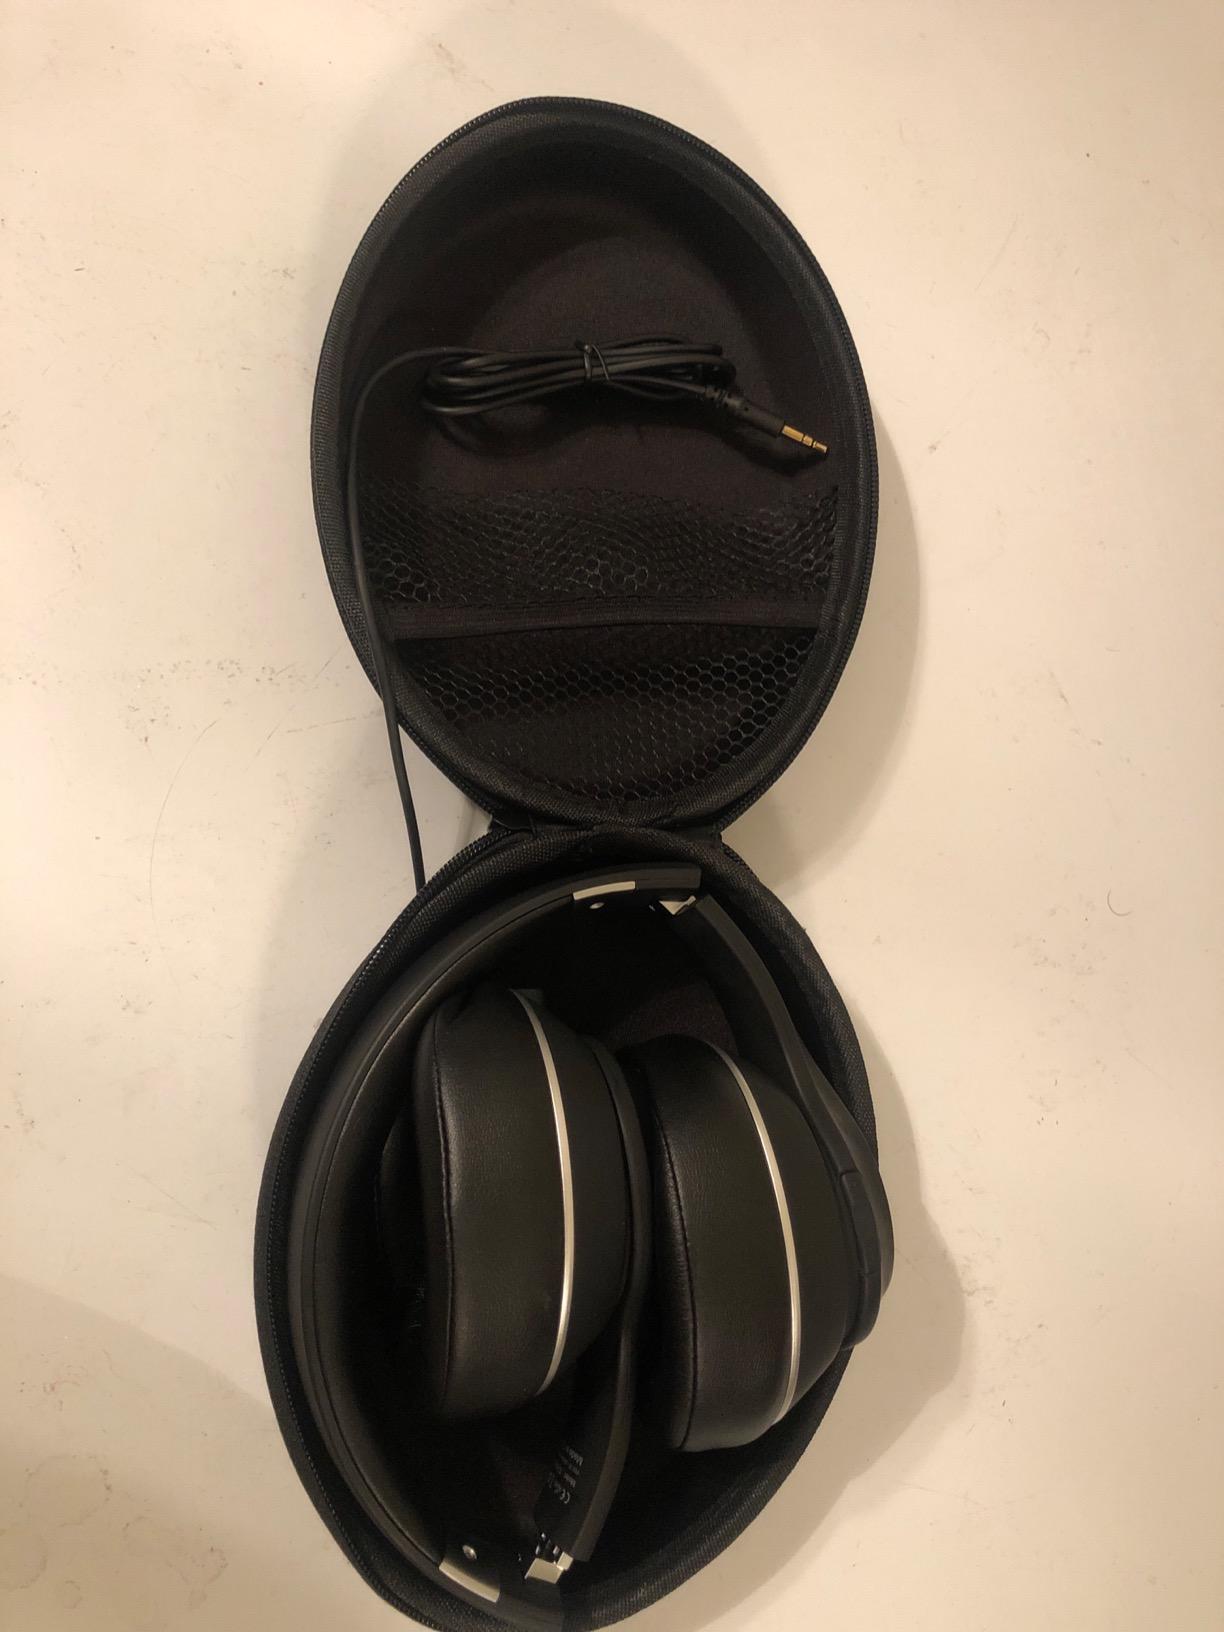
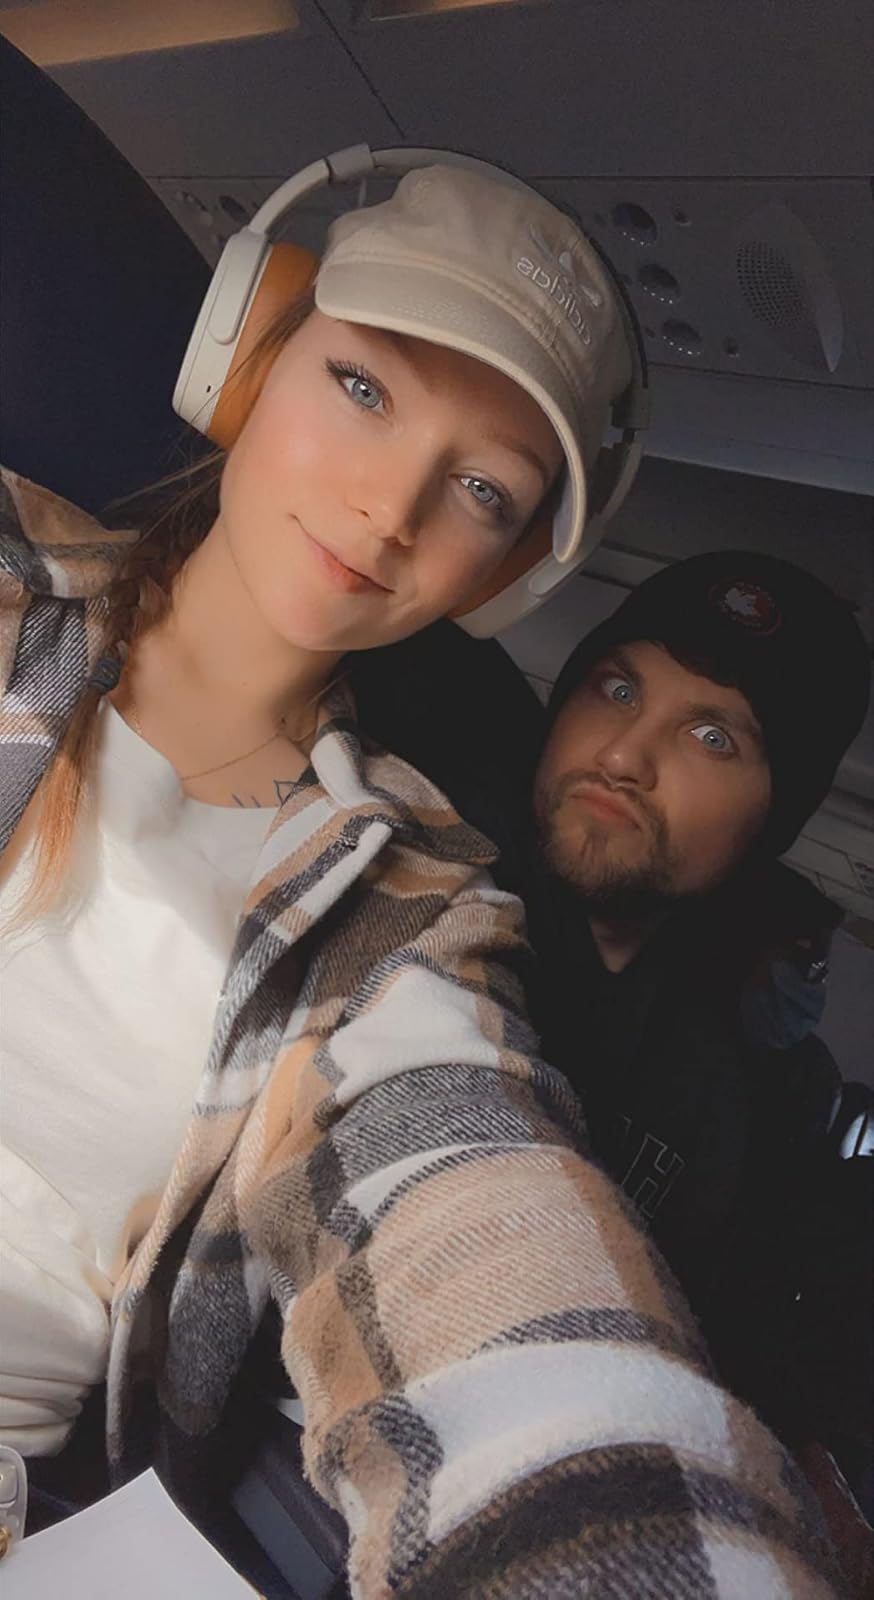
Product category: headphones
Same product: no